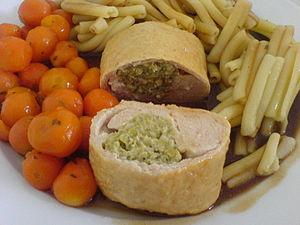
Une paupiette est une tranche de viande fine, le plus souvent à base de bœuf ou de veau, que l'on recouvre d'une farce puis que l'on roule avant cuisson. La paupiette est appelée « alouette sans tête », en Provence, « oiseau sans tête » en Belgique, « fricandeau » en Suisse, ou encore « pigeon sans tête » dans le nord de la France.